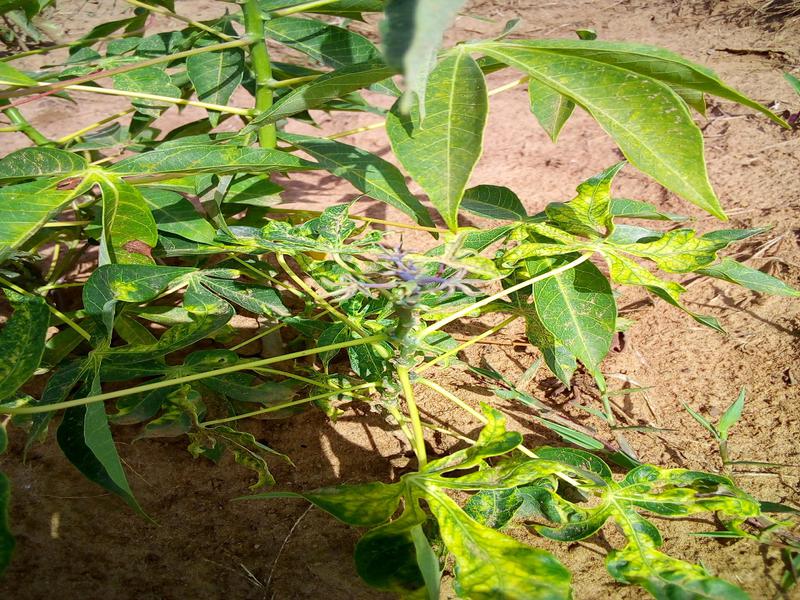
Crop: cassava
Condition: mosaic_disease